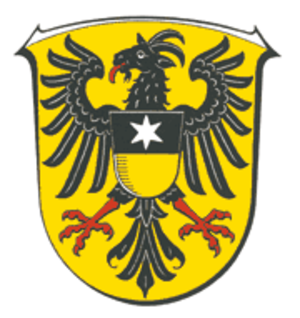
Neukirchen est une ville allemande située dans l'arrondissement de Schwalm-Eder et dans le land de la Hesse.